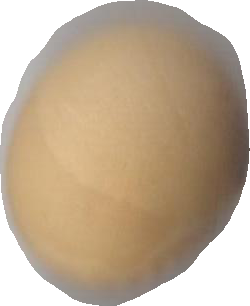
Variety: Grobogan